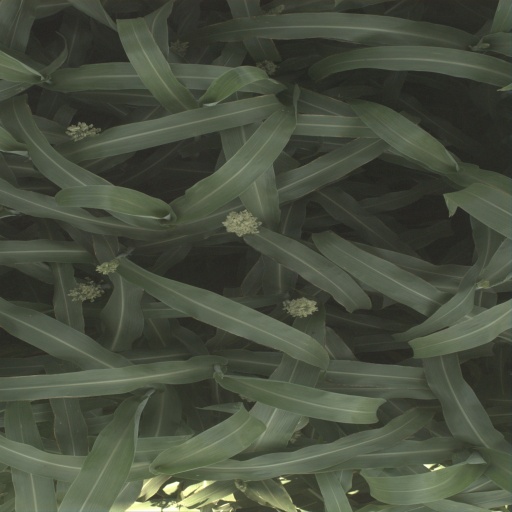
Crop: sorghum